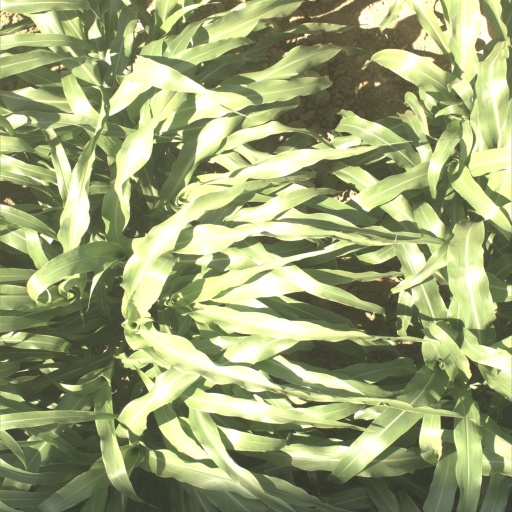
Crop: sorghum